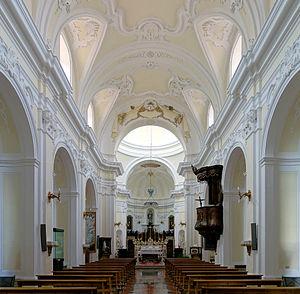
La nef de la chiesa madre de Morano Calabro.